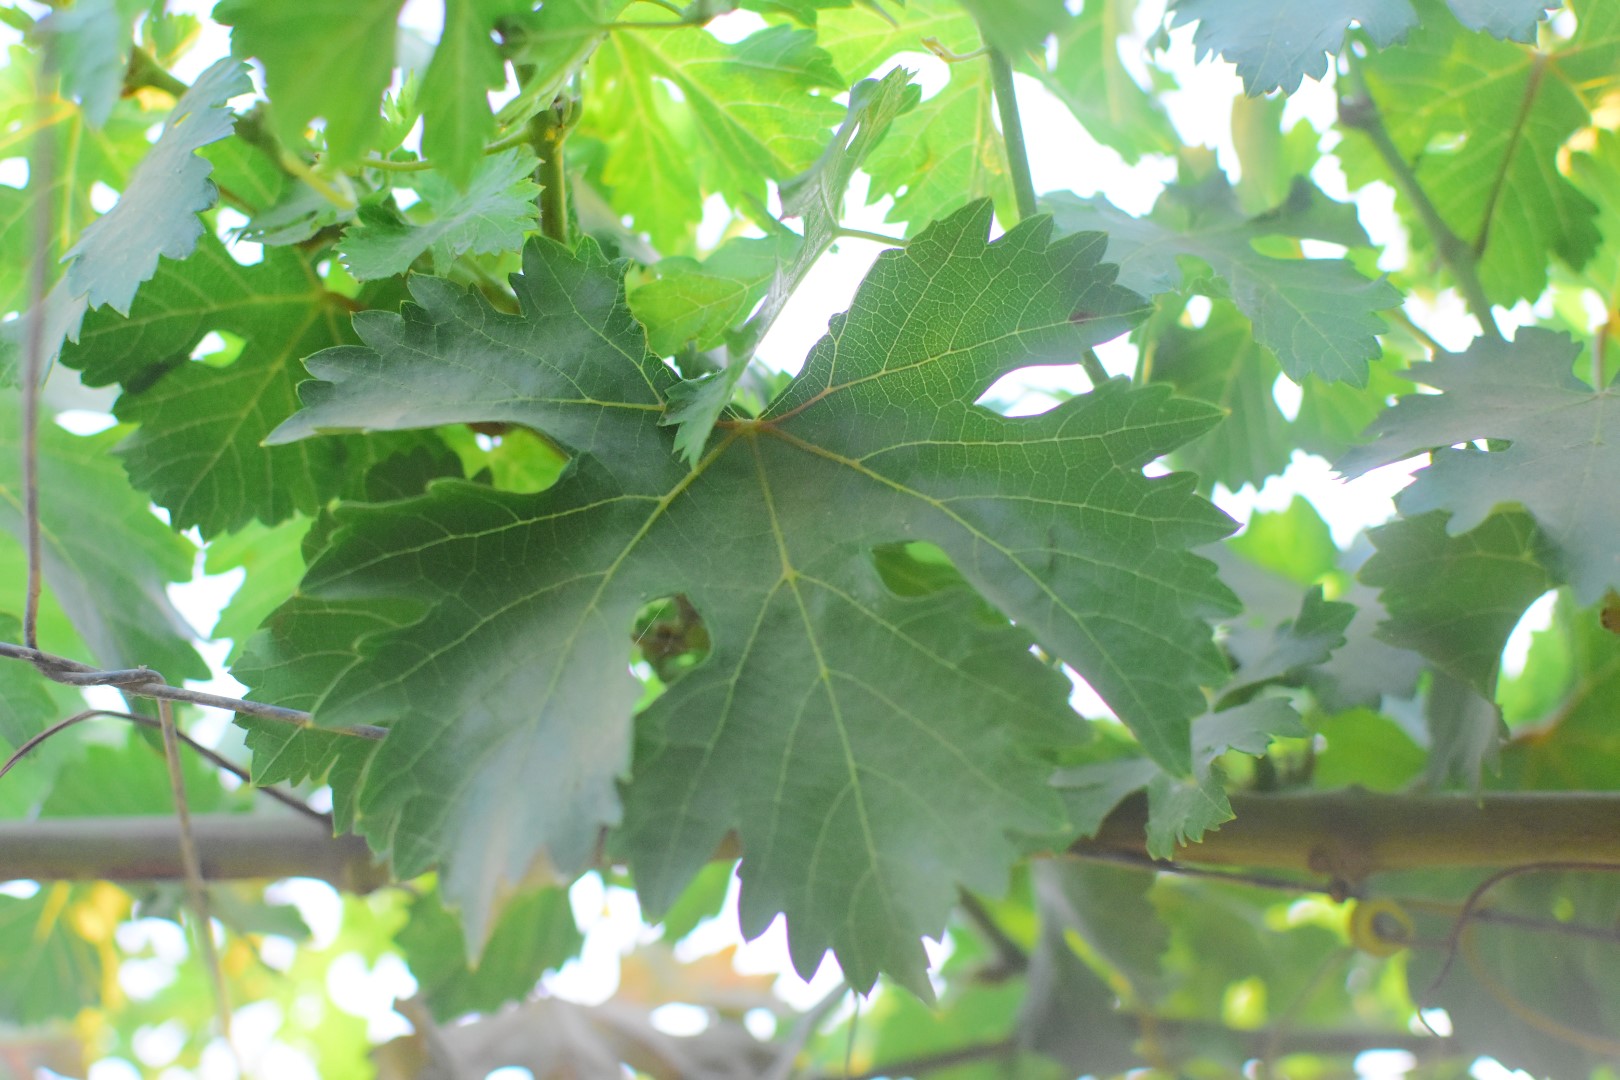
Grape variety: Aswud Balad